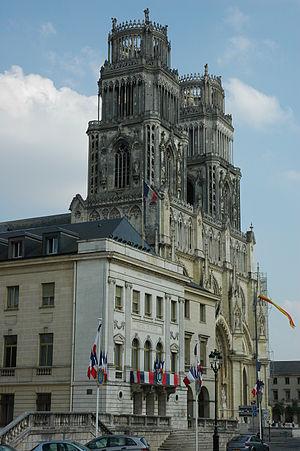
Orléans (Loiret, France)
Orléans [ɔʁleɑ̃] est une commune française du centre-nord de la France, située à environ 120 kilomètres au sud de Paris. Siège du conseil de la métropole d'Orléans, la ville est également le chef-lieu du département du Loiret et de la région Centre-Val de Loire, ce qui en fait la métropole la plus proche de Paris.